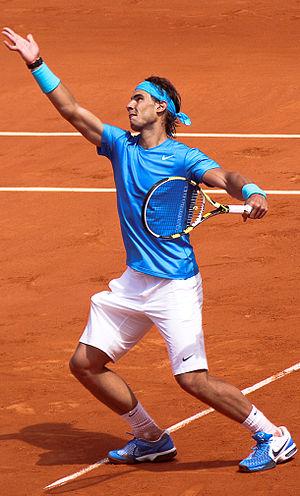
Novak Djokovic et Rafael Nadal sont deux joueurs de tennis professionnels rivaux. Ils se sont partagé la première place mondiale du classement ATP du 7 juin 2010 au 6 novembre 2016, avec seulement 17 semaines d'interruption, soit 318 semaines. Ils se sont rencontrés quatre fois de suite en finale des quatre différents tournois du Grand Chelem en 2011/2012. Dans leurs confrontations, Djokovic mène 29 à 26, Nadal menant 9 à 6 pour ce qui est des confrontations en Grand Chelem.